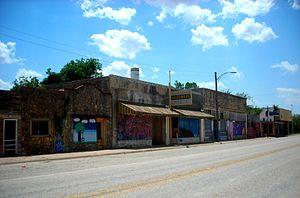
Lueders est une ville située en limite des comtés de Jones et de Shackelford, au Texas, aux États-Unis.